Chicago Cubs

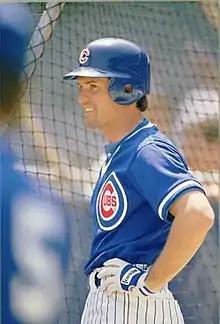
Ryne Sandberg set numerous league and club records in his career and was elected to the Hall of Fame in 2005.

After over a dozen more subpar seasons, in 1981 the Cubs hired GM Dallas Green from Philadelphia to turn around the franchise. Green had managed the 1980 Phillies to the World Series title. One of his early GM moves brought in a young Phillies minor-league 3rd baseman named Ryne Sandberg, along with Larry Bowa for Iván DeJesús. The 1983 Cubs had finished 71–91 under Lee Elia, who was fired before the season ended by Green. Green continued the culture of change and overhauled the Cubs roster, front-office and coaching staff prior to 1984. Jim Frey was hired to manage the 1984 Cubs, with Don Zimmer coaching 3rd base and Billy Connors serving as pitching coach.